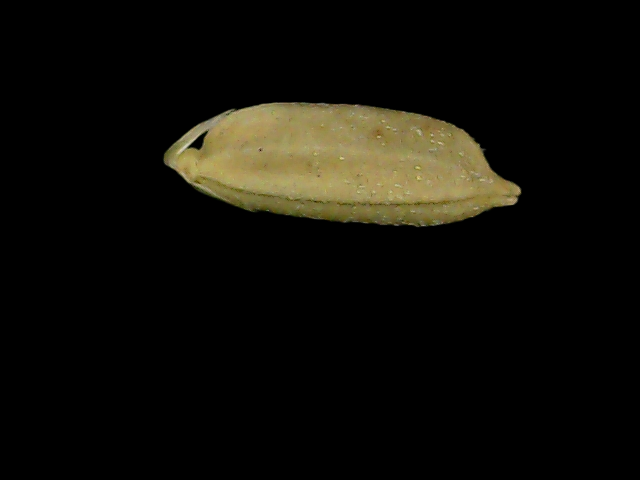
Rice variety: Bd76